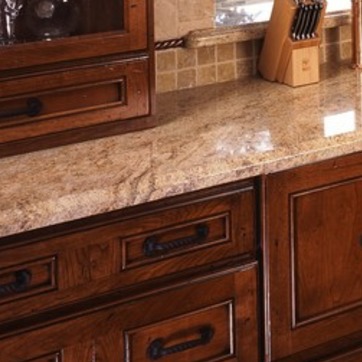
Material: polishedstone